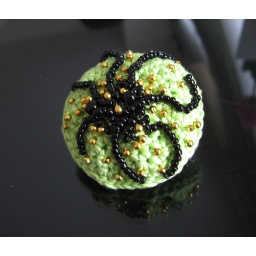
About 5 cm in diameter. Puffy as a pillow green cotton brooch